List of law enforcement agencies in British Columbia

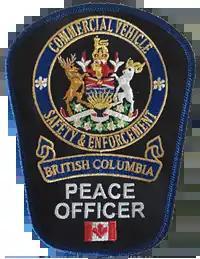
CVSE Shoulder Flash

Most, if not all, major municipalities in British Columbia employ bylaw officers for the enforcement of civic laws. These officers are peace officers when on duty, and have the appropriate obligations and powers of arrest.